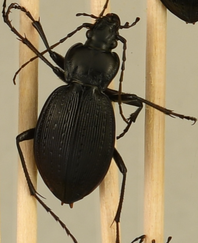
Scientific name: Carabus goryi
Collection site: Mountain Lake Biological Station Site (MLBS), plot MLBS_001